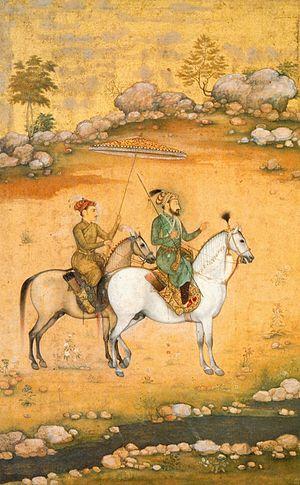
Shahab-ud-din Muhammad Khurram, plus connu sous son nom de règne Shâh Jahân, né le 5 janvier 1592 à Lahore et mort le 22 janvier 1666 au Fort d'Agra à Agra, est le cinquième empereur moghol. Son règne s'étend du 19 janvier 1628 au 31 juillet 1658.